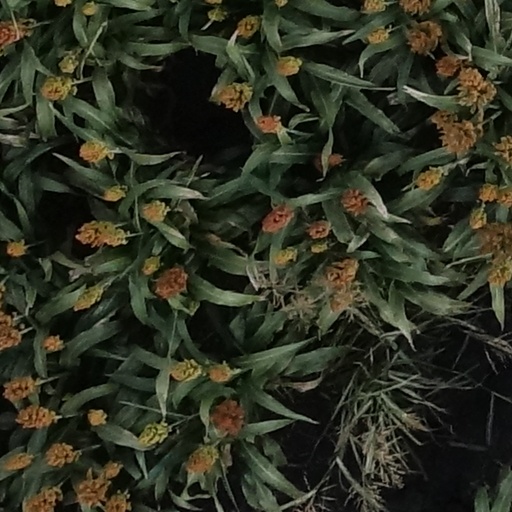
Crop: sorghum